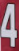
Number: 4